Pan Haidong

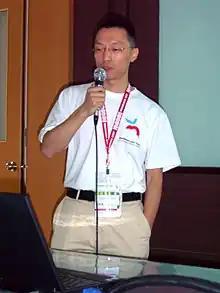
Pan Haidong at Wikimania 2007

Pan Haidong (潘海东; born 1974 in Dazhou, Sichuan) is the CEO of Chinese online encyclopedia Baike.com. Baike is the largest online encyclopedia in China as of 2009.